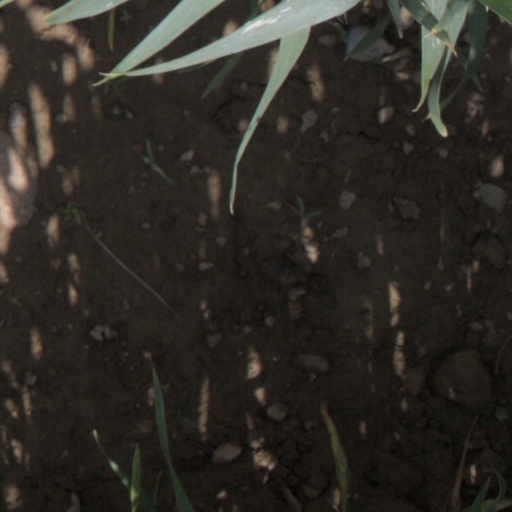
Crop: wheat